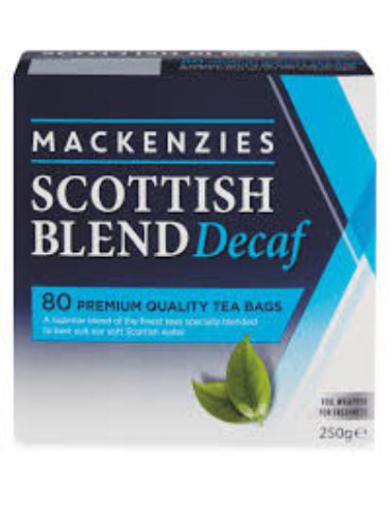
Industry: Food